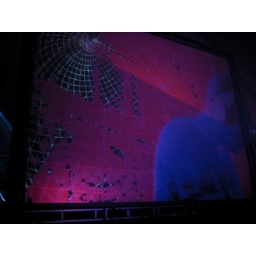
Armin van Buuren video by Giles Hendrix and Joshua Goldberg